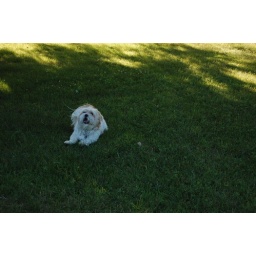
toru at my parent's house in hager city, wisconsin running around playing with his papa kuya